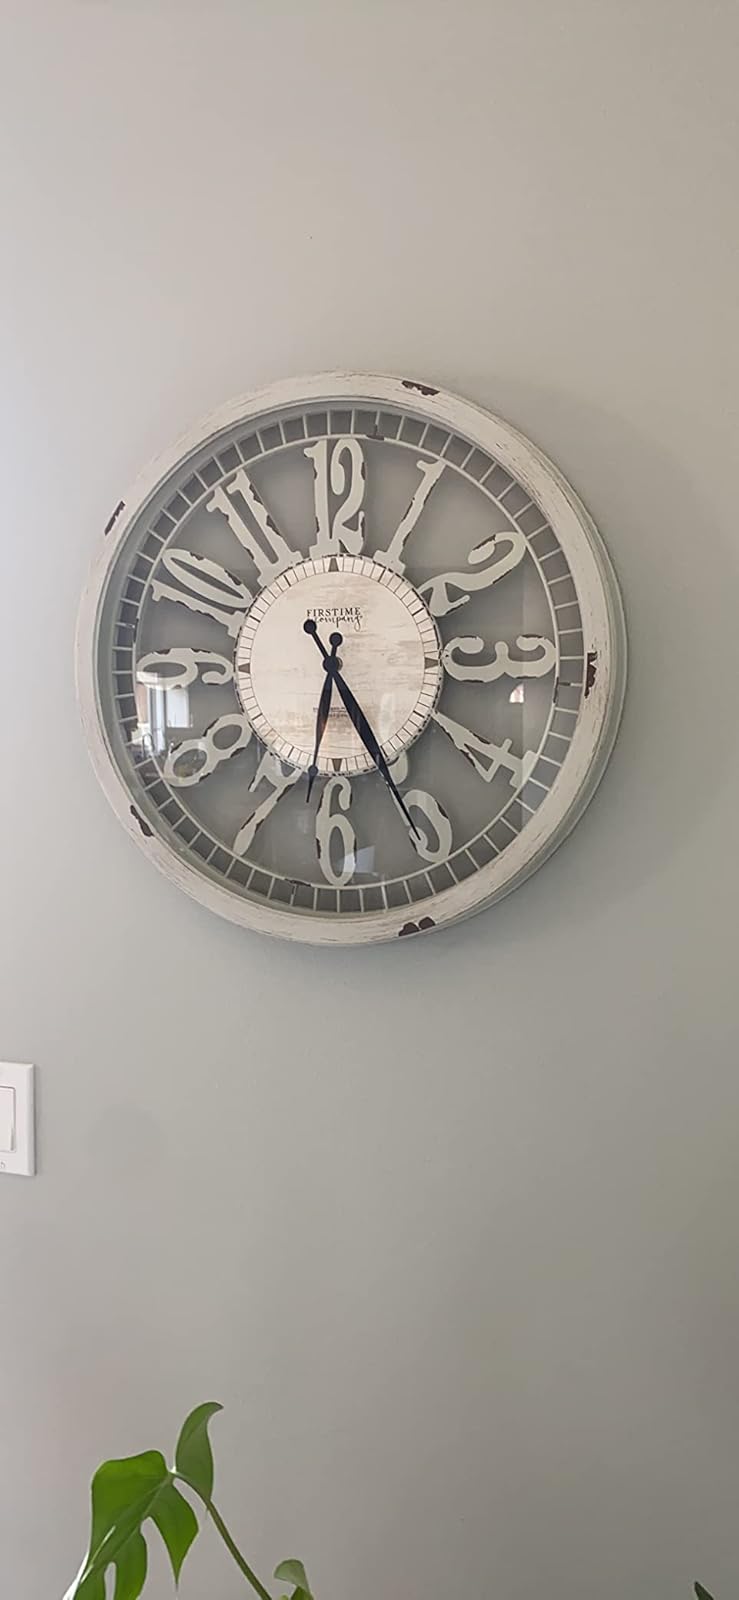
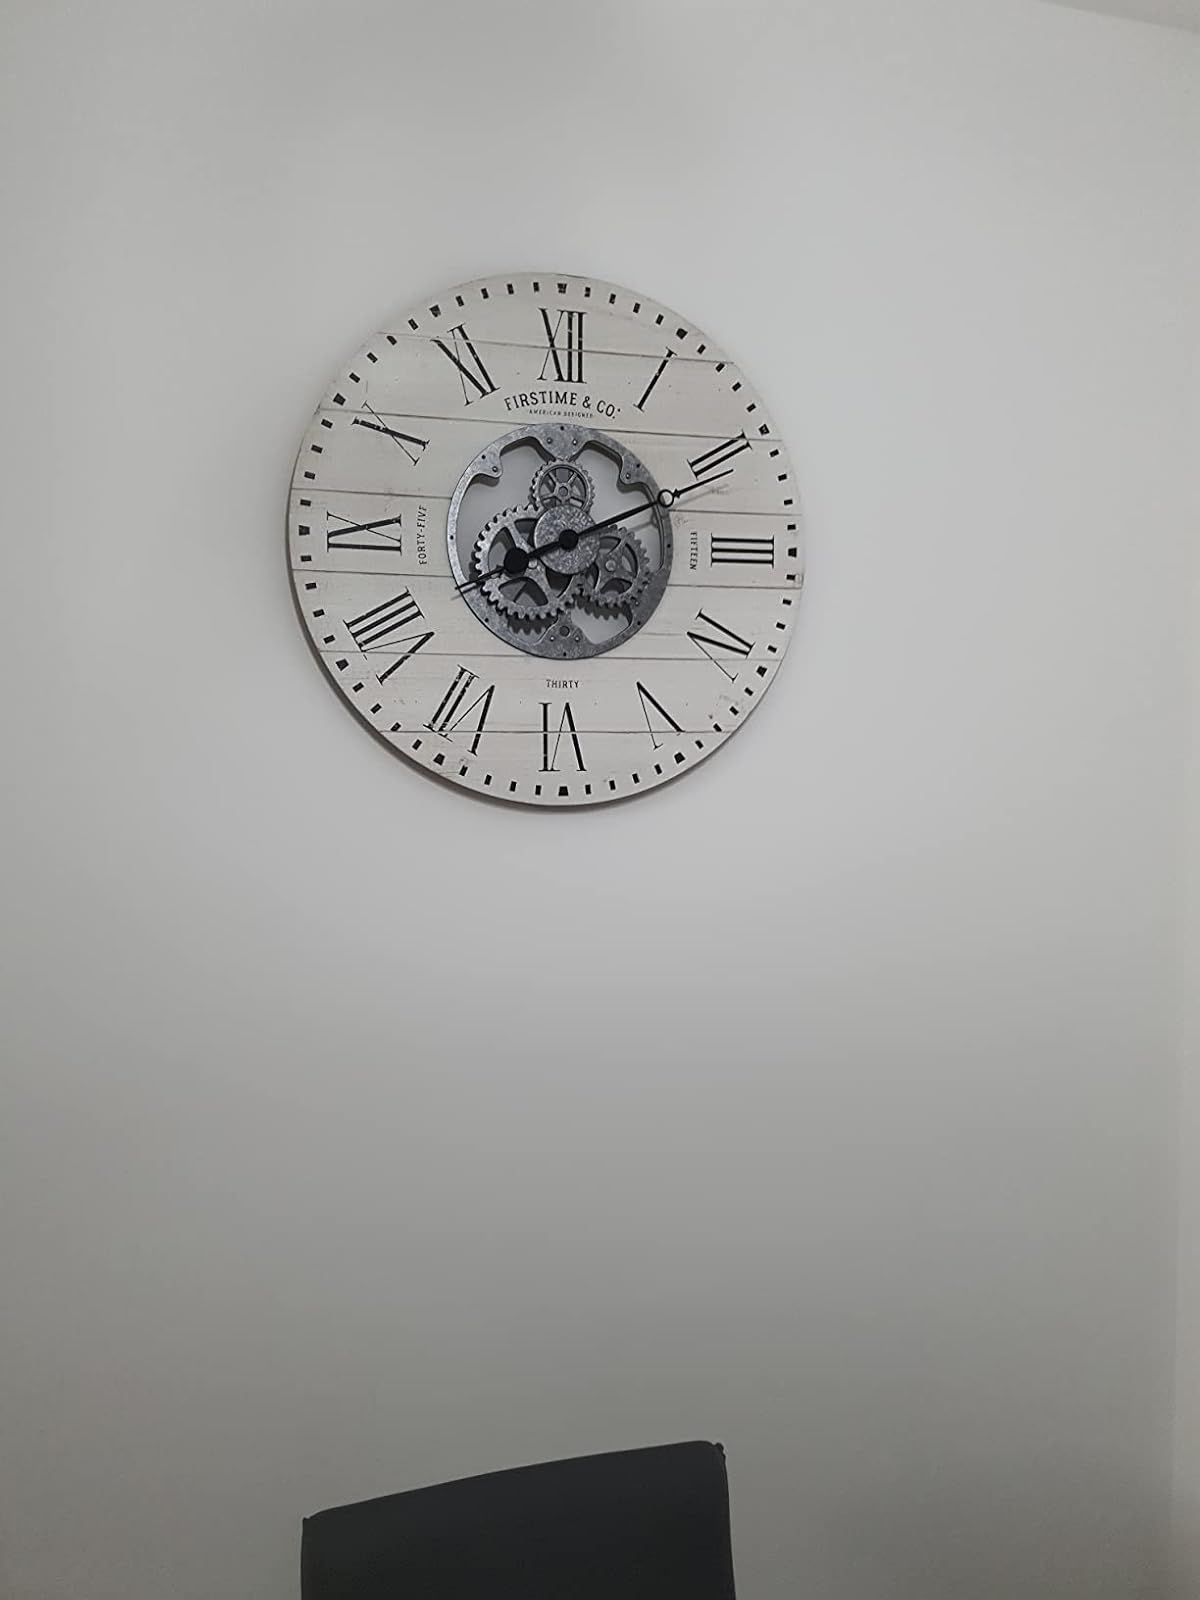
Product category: clock
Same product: no